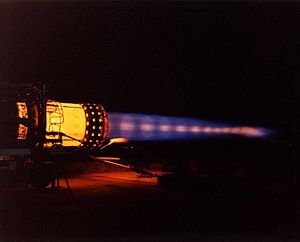
Efterbrænder
Jetmotor med efterbrænder i prøvestand
Efterbrænder er en konvergent forlængelse af udstødningen på en jetmotor, i hvilket ekstra brændstof kan indsprøjtes og forbrændes. Dette forøger udstødningsgassens temperatur, hvilket øger gassens rumfang og fører til en højere hastighed af den udstrømmende gas, hvilket igen øger motorens trykkraft. Efterbrænderens virkningsgrad er cirka en tredjedel af selve jetmotorens, men det er en simpel, nem og billig konstruktion. Derfor er en mindre jetmotor med efterbrænder, trods den lave virkningsgrad, ofte at foretrække sammenlignet med en kraftigere jetmotor uden efterbrænder, hvis den ekstra motorkraft kun behøves kortvarigt, såsom ved starter eller luftdueller. En efterbrænder er faktisk en ramjet, hvor den almindelige jetmotor virker som gasgenerator. Den varme udstødningsgas antænder brændstoffet i efterbrænderen, og temperaturen er højere da man ikke behøver at tage hensyn til turbinebladenes smeltepunkt.